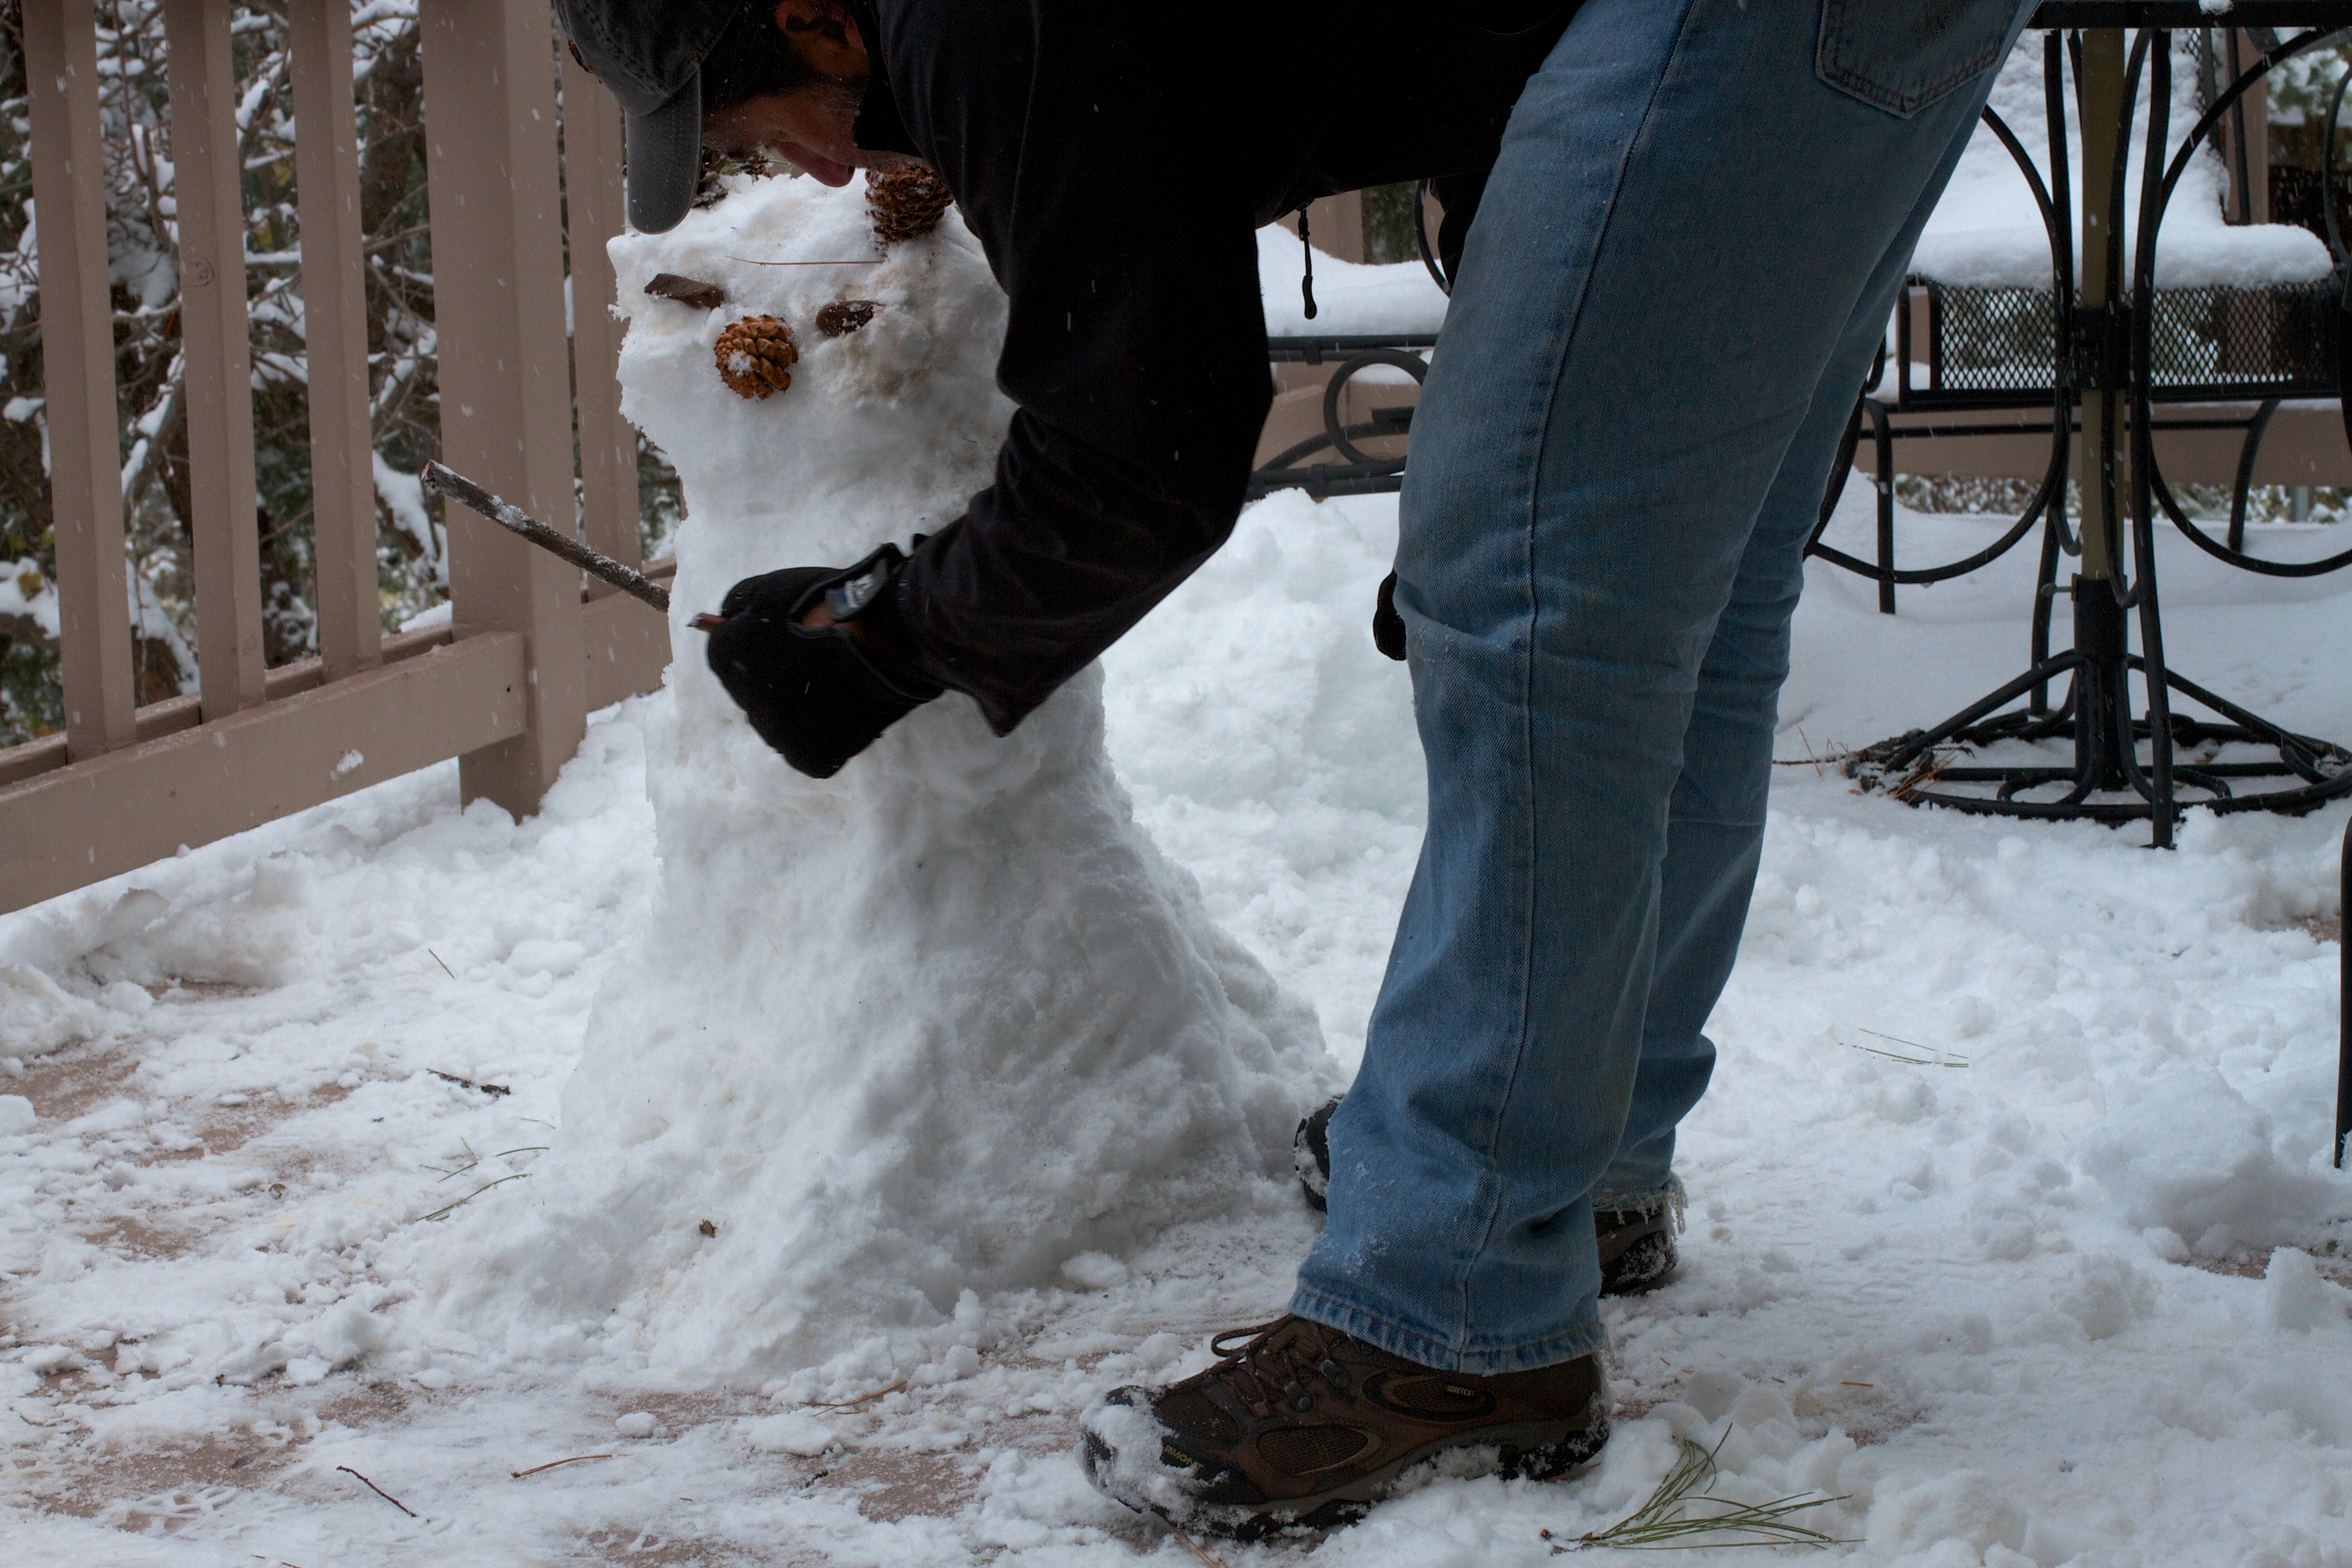
snow, winter, ice, weather, season, snowman, blizzard, snowmonster, freezing, winter storm